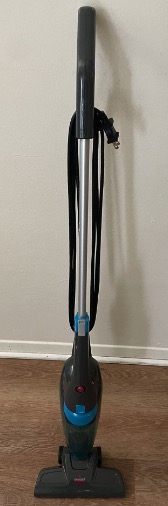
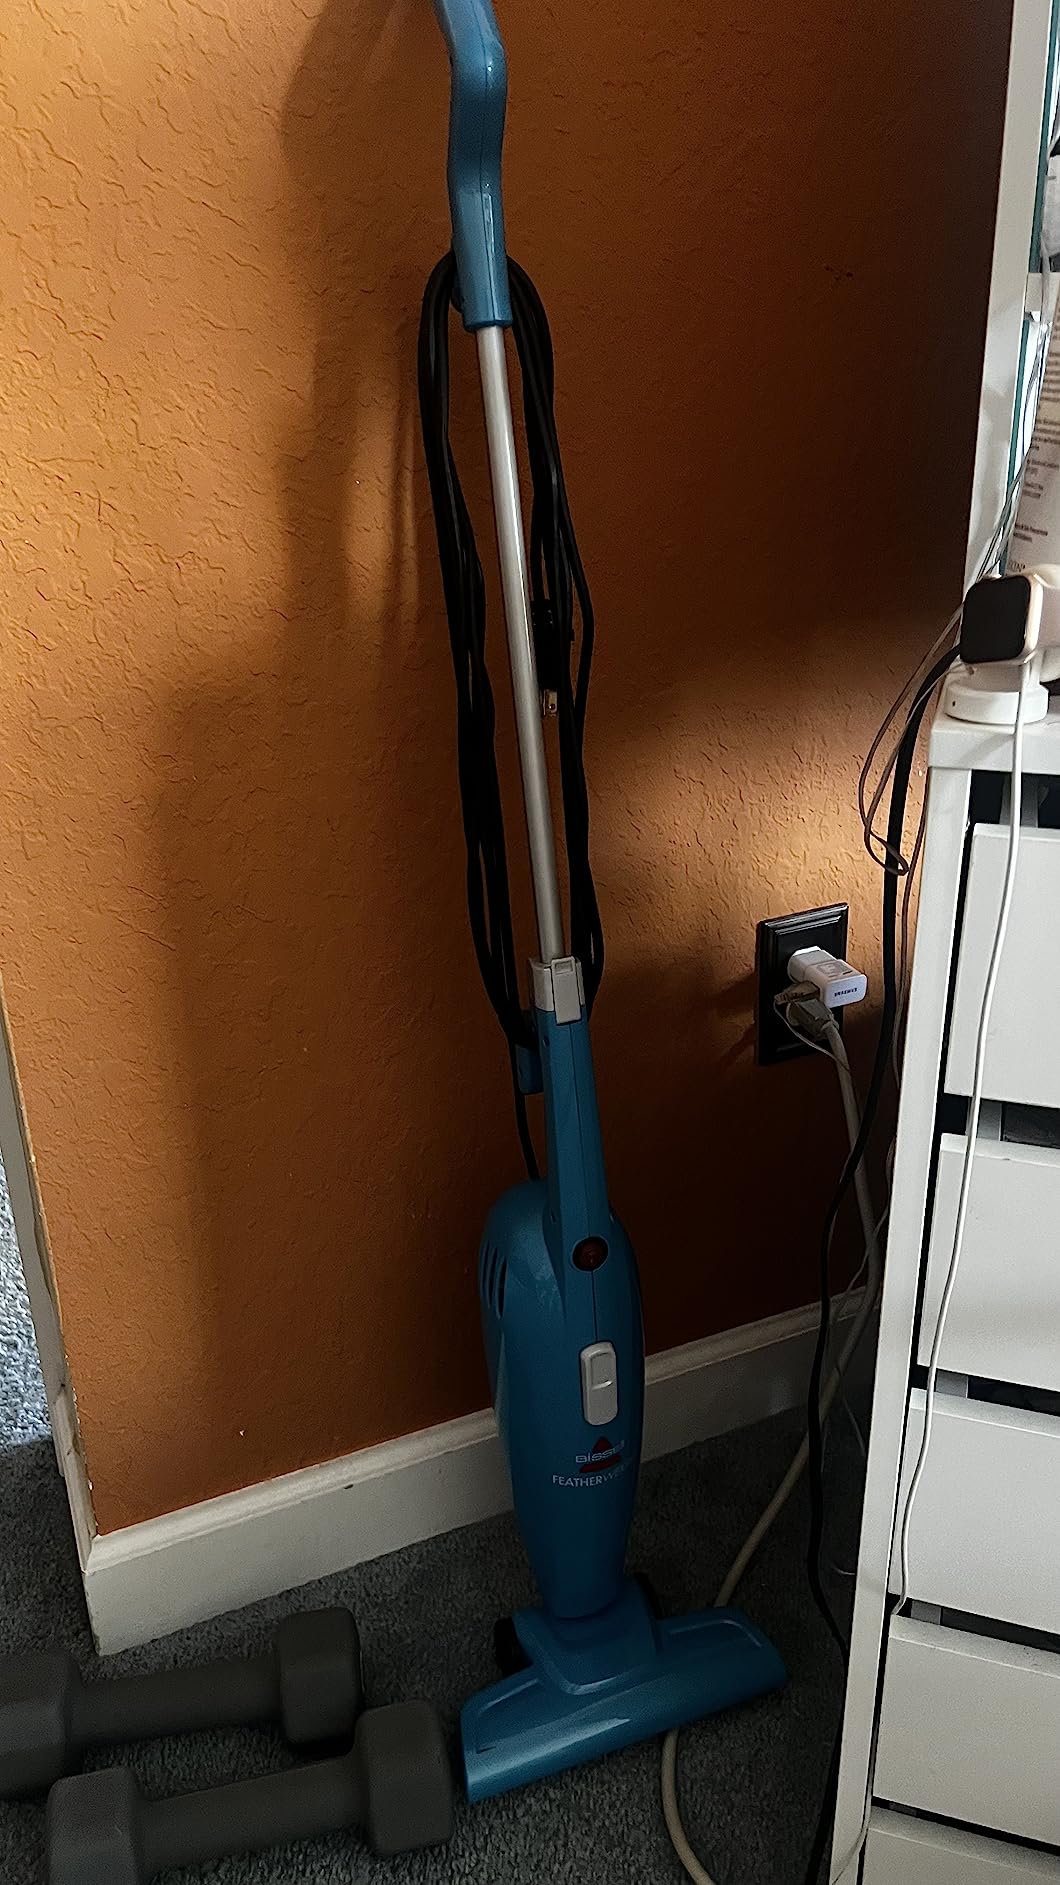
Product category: items_vacuum
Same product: no